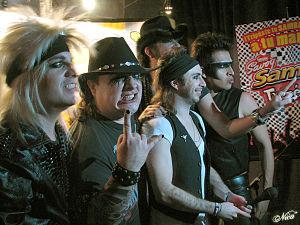
Moderatto est un groupe de rock mexicain, originaire de Mexico. Il est fréquemment associé au glam rock, principalement à son esthétique. Il s'inspire de groupes comme Kiss, Mötley Crüe, Twisted Sister et Poison, dont ils sont même considérés comme parodiques. Le groupe trouve le succès au Mexique et en Amérique latine, grâce à ses reprises de morceaux pop à succès.